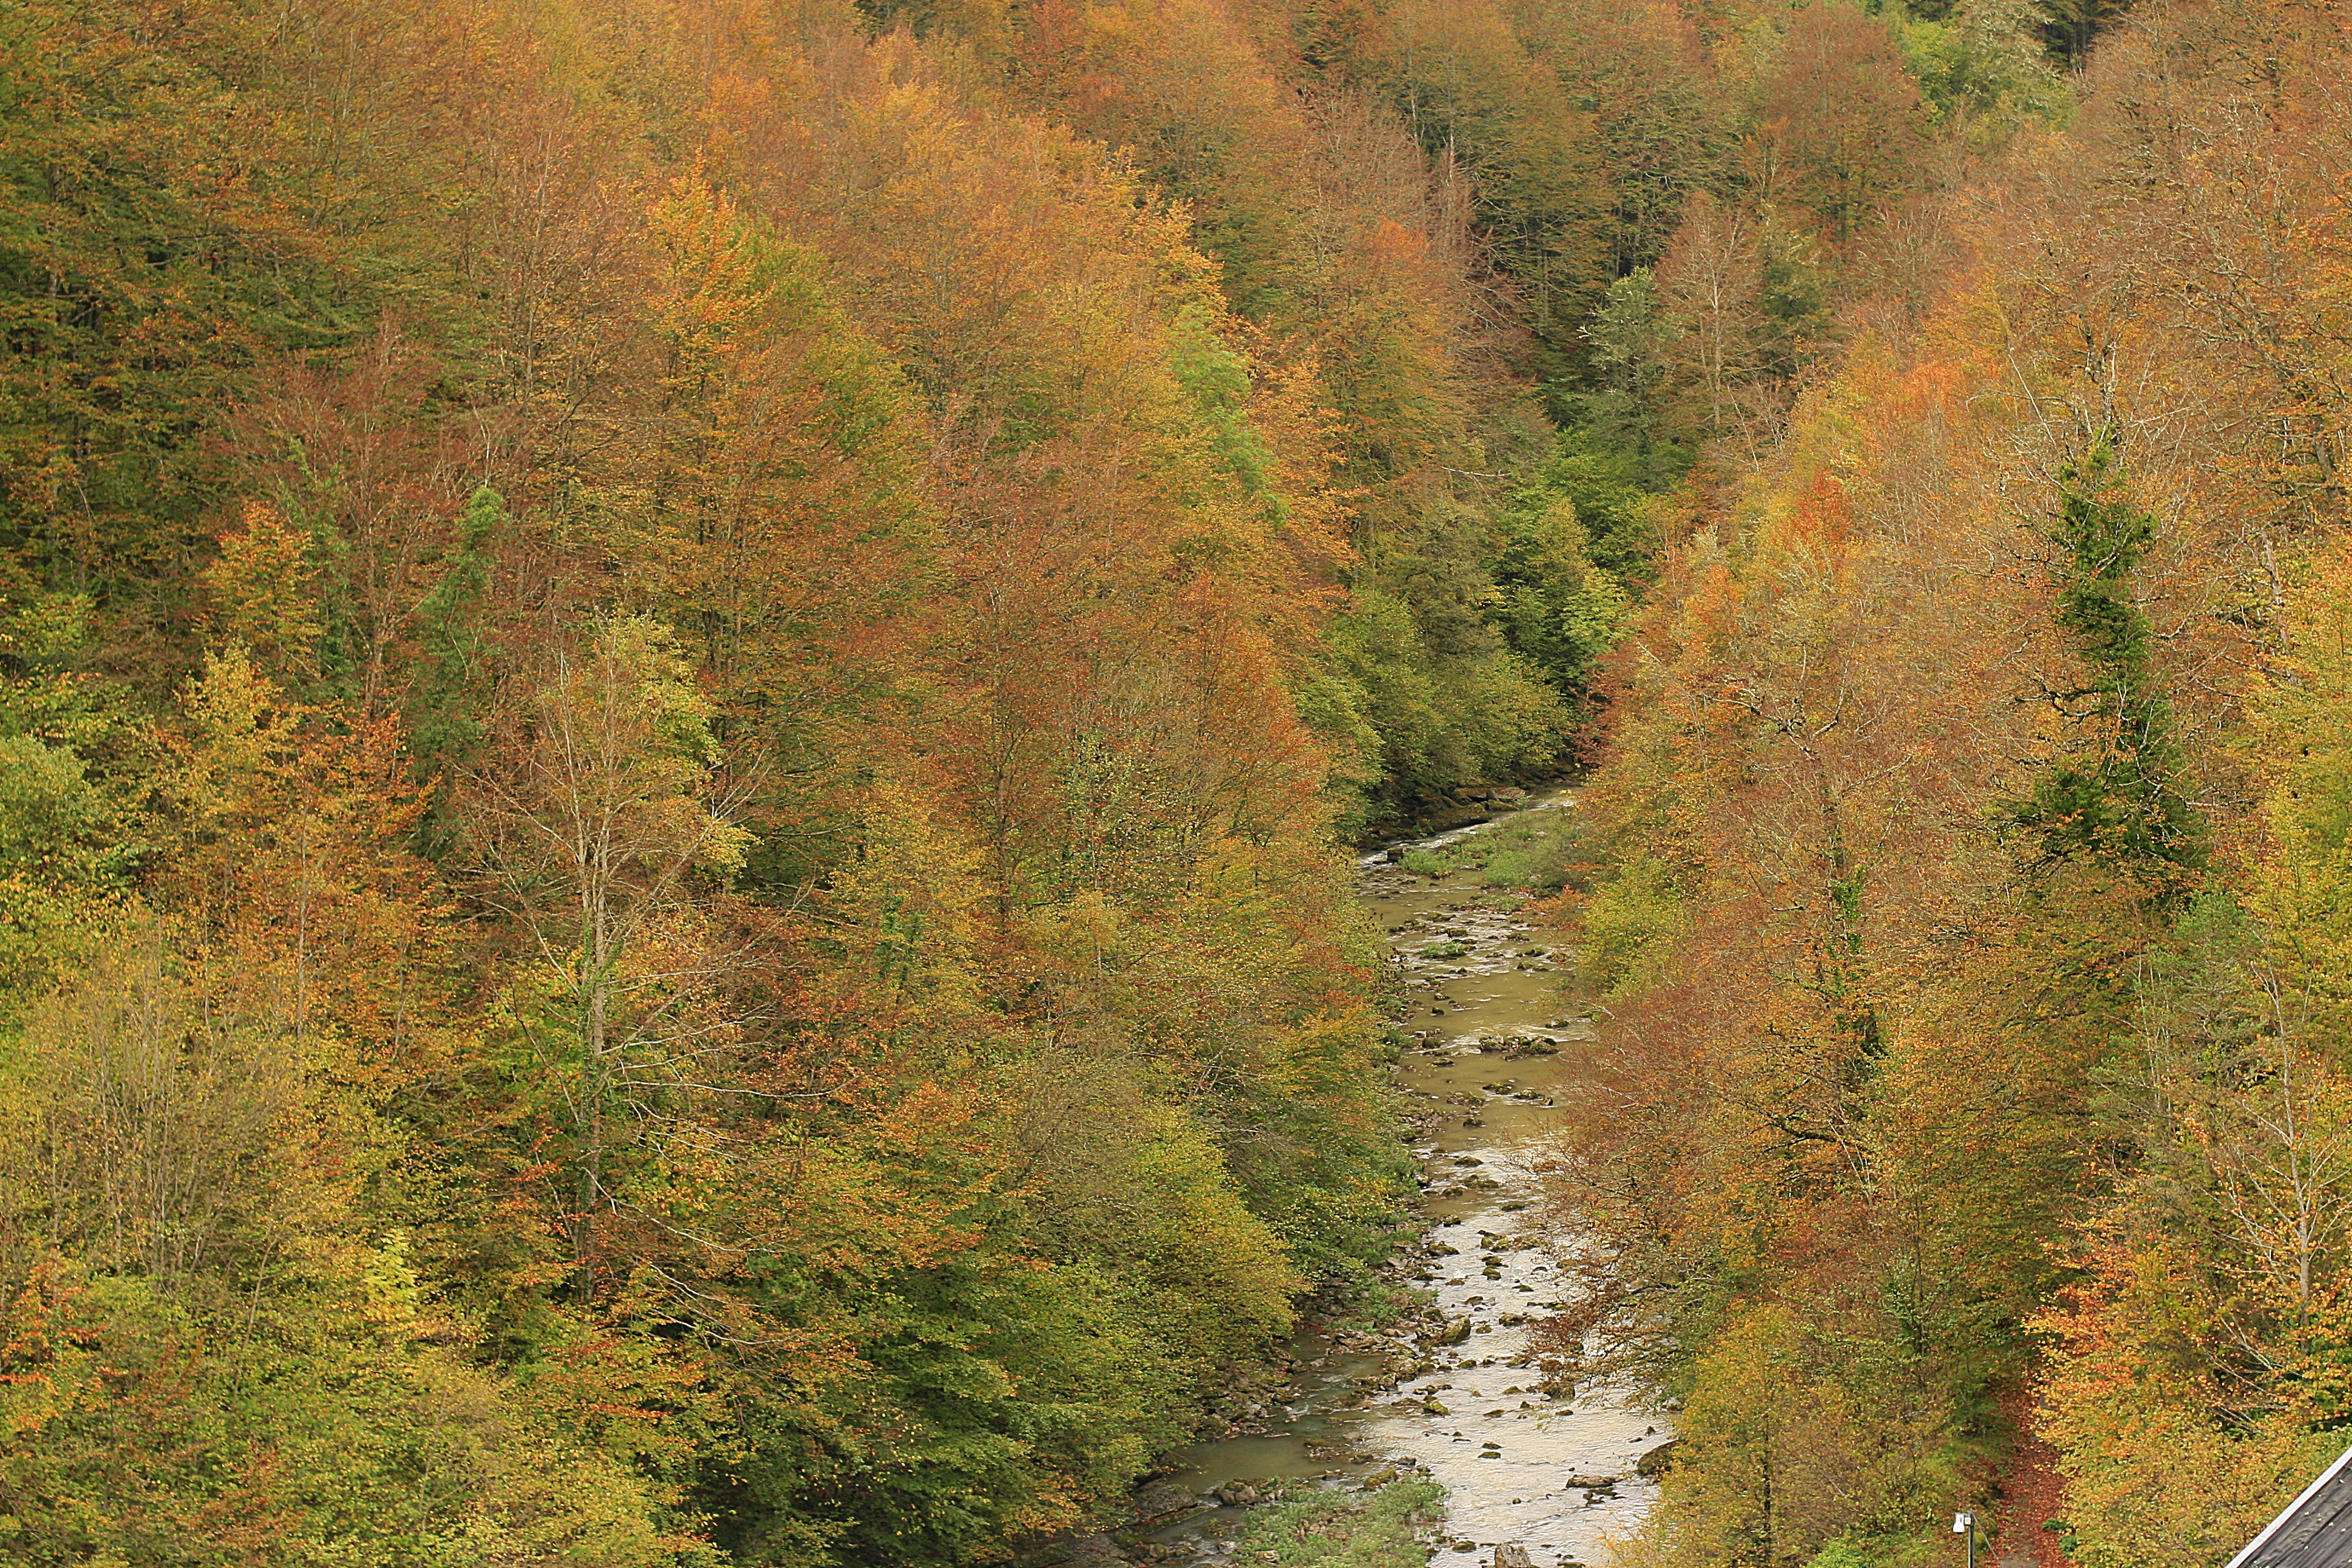
tree, forest, wilderness, plant, trail, meadow, leaf, valley, stream, autumn, season, ridge, deciduous, irati, woodland, habitat, ecosystem, biome, natural environment, atmospheric phenomenon, woody plant, temperate broadleaf and mixed forest, temperate coniferous forest